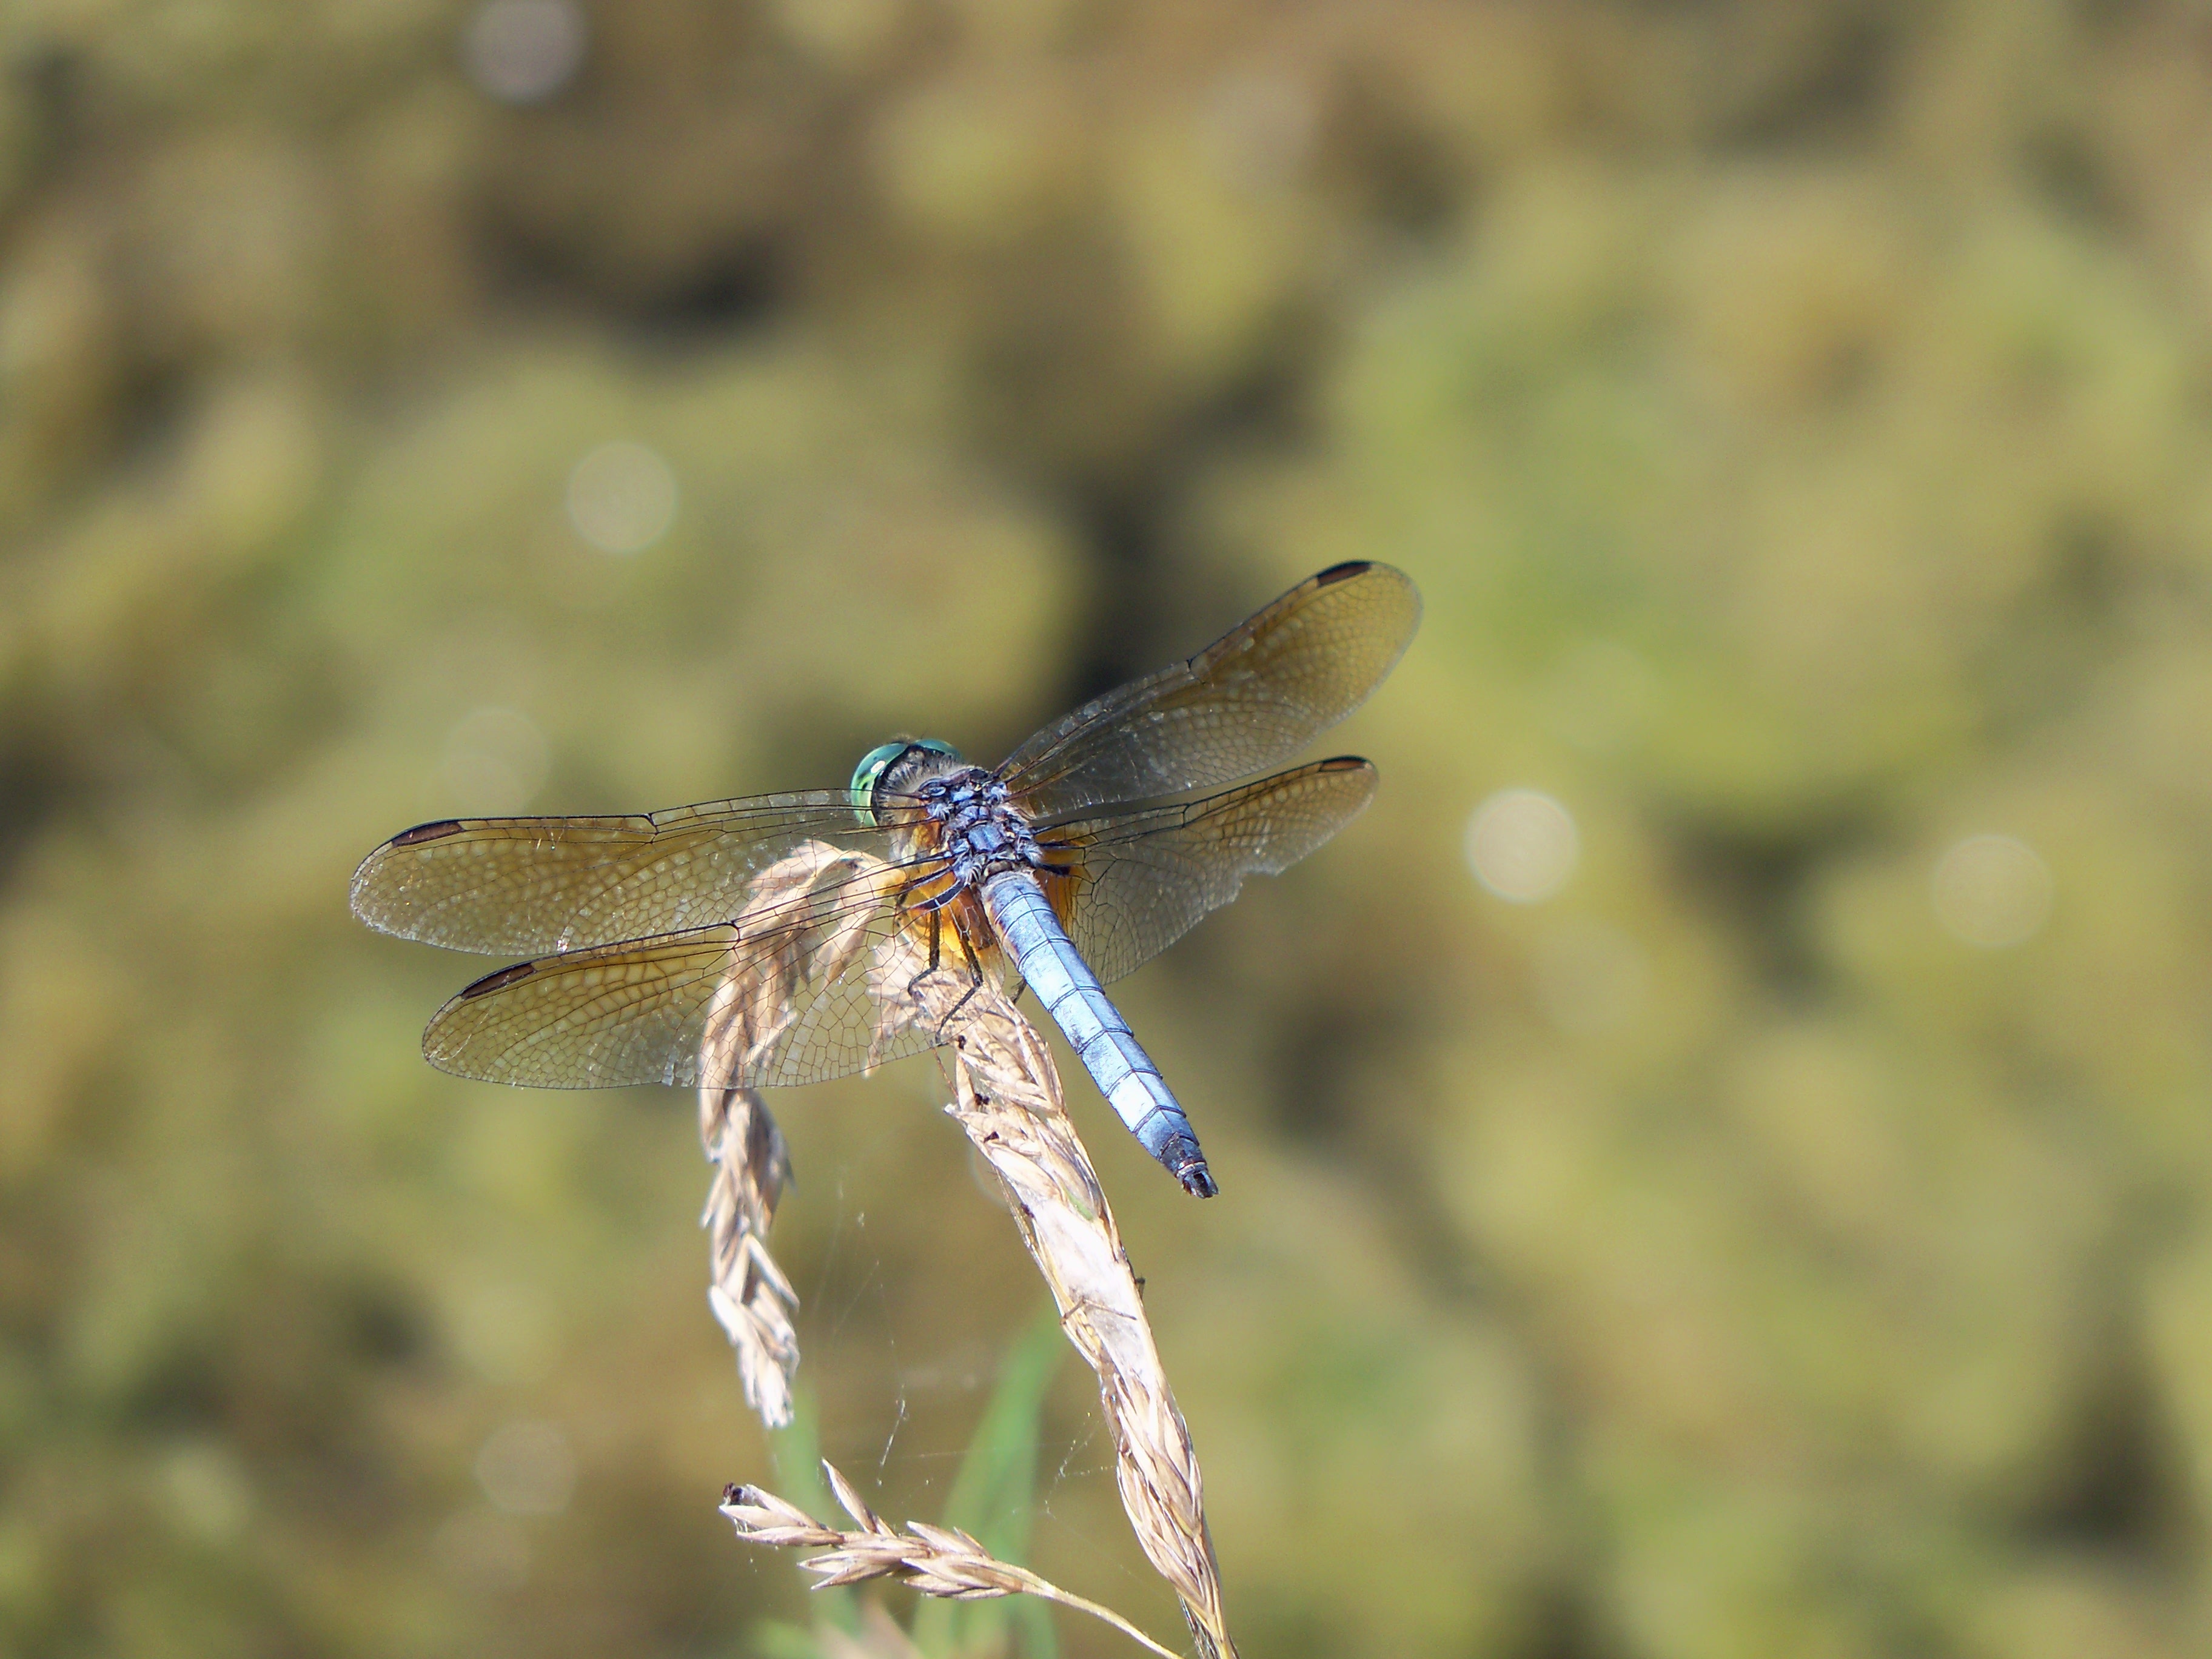
nature, wing, photography, flower, summer, wildlife, insect, bug, fauna, invertebrate, close up, wings, dragonfly, macro photography, arthropod, dragonflies and damseflies, lycaenid